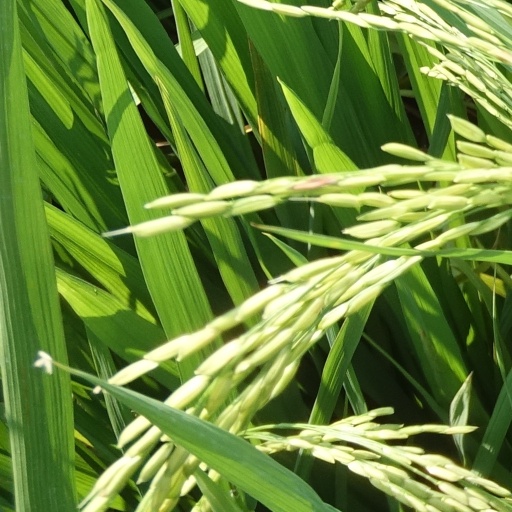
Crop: rice